HMAS Stuart (D00)

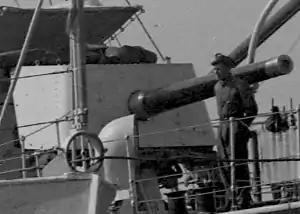
"Stuart"s 4.7-inch "A" gun mounting

As originally designed, the ship's main armament consisted of five BL 4.7 inch /45 naval guns, which were augmented by a 3-inch gun for anti-aircraft defence. When "Stuart" entered RAN service in 1933, the ship's armament consisted of five BL 4.7 inch /45 naval guns, a QF 3-inch 20 cwt anti-aircraft gun, two QF 2-pounder naval guns (known as pom-poms), five .303 inch machine guns (a mix of Lewis and Maxim guns), six 21-inch torpedo tubes (in two triple mountings), two depth charge chutes, and four depth charge throwers. By 1941, two of the 4.7-inch guns had been removed, five 20 mm Oerlikon anti-aircraft guns and a Breda gun had been fitted, and the depth charge chutes were replaced with depth charge rails. A year later, a third 4.7-inch gun was removed, along with two of the Oerlikons, the .303-inch guns, the Breda gun, and the torpedo tube sets. During 1942, a Hedgehog anti-submarine mortar was installed. When "Stuart" was converted into a storesship and troop transport in 1944, her armament was changed to a single 4-inch gun, seven Oerlikons, three quad-barelled pom-poms, a Hedgehog, and a payload of depth charges.